Al-Mustadi

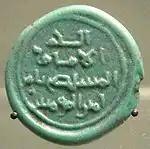
Turquoise glass stamp of caliph al-Mustadi, 1170–1180. British Museum.

Towards the end of 1169, Saladin, with reinforcements from Nur ad-Din, defeated a massive Crusader-Byzantine force near Damietta. Afterward, in the spring of 1170, Nur ad-Din sent Saladin's father to Egypt in compliance with Saladin's request, as well as encouragement from the Baghdad-based Abbasid caliph, al-Mustanjid, who aimed to pressure Saladin in deposing his rival caliph, al-Adid. Saladin himself had been strengthening his hold on Egypt and widening his support base there. He began granting his family members high-ranking positions in the region; he ordered the construction of a college for the Maliki branch of Sunni Islam in the city, as well as one for the Shafi'i denomination to which he belonged in al-Fustat.